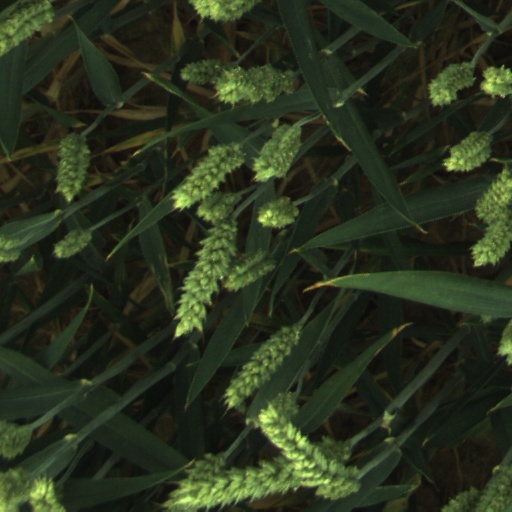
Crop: wheat